Kryptops

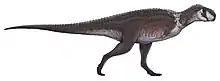
Speculative life restoration of "Kryptops"

Abelisauridae is a group of theropod dinosaurs that existed during the Cretaceous (and potentially earlier in the Jurassic) up until the Cretaceous-Paleogene extinction event. Abelisaurids have been recovered as the sister family to the noasaurids within the superfamily Abelisauroidea. "Kryptops" and "Rugops" are some of the oldest-known abelisaurids, making them critical to understanding the evolution and diversification of Abelisauridae. Sereno and Brusatte noted that the maxilla bore a mix of characteristics seen in other basal abelisaurids as well as derived members from the Late Cretaceous.